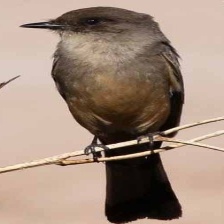
Species: SAYS PHOEBE
Scientific name: SAYORNIS SAYA